Michale Graves

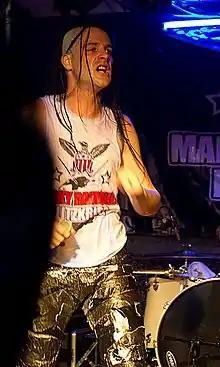
Graves performing in 2010

Michael Emanuel (born March 21, 1975), better known by his stage name Michale Graves, is an American singer. He is best known as the lead vocalist for the 1990s re-incarnation of the horror punk band Misfits from 1995 to 2000, leaving briefly in 1998. He has also released several albums as a solo artist.